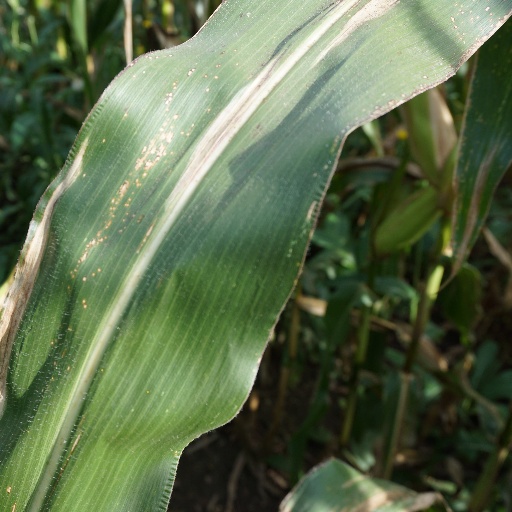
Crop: maize; corn